Marion Martin

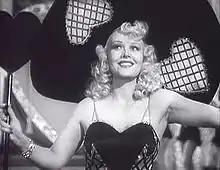
Martin in "Lady of Burlesque" (1943)

She played a ghost in "Gildersleeve's Ghost", and was the subject of a legendary fistfight between Gildersleeve star Harold Peary and Warner Bros studio mogul Bud Stevens at the Mocambo nightclub in 1943. Her more substantial roles included Alice Angel, a dizzy showgirl, in the murder mystery "Lady of Burlesque" with Barbara Stanwyck and "Angel on My Shoulder". She also appeared in "The Big Street" (1942) with Lucille Ball, in the western "The Woman of the Town" with Claire Trevor and in "The Great Mike" at PRC in 1944.